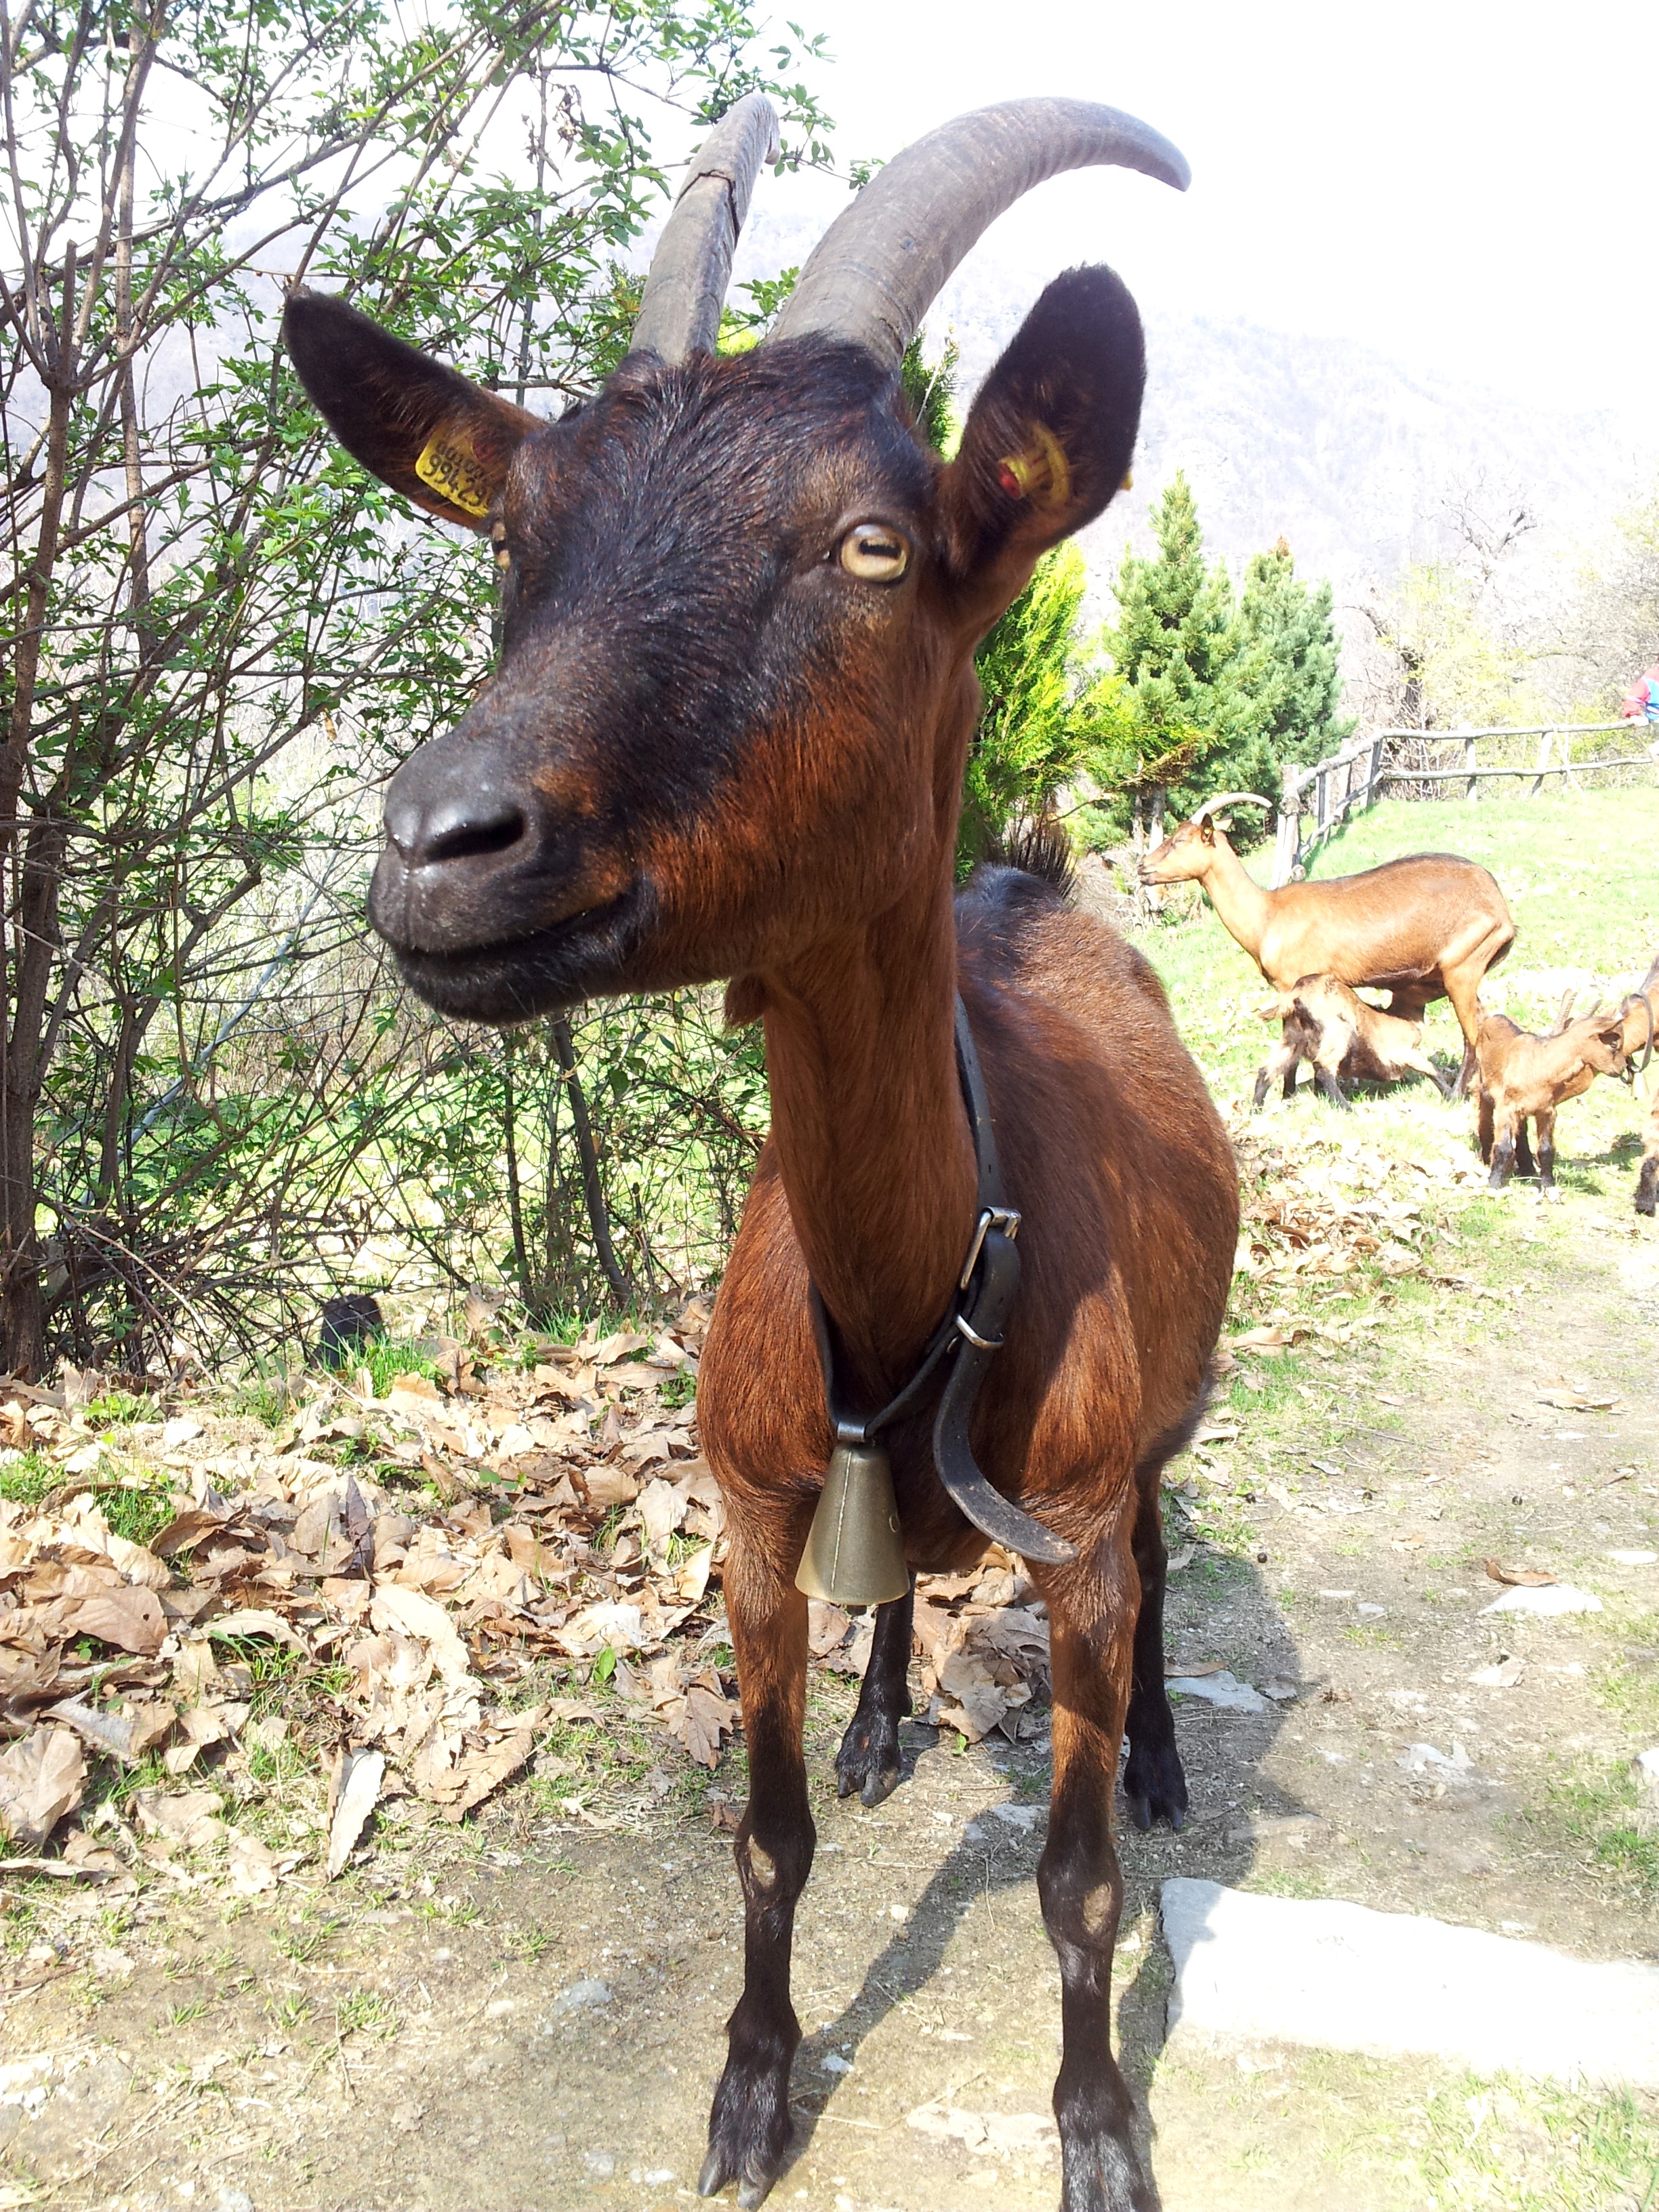
nature, mountain, bell, goat, horn, pasture, grazing, brown, mammal, stallion, italy, fauna, goats, alps, vertebrate, mare, plinth, muzzle, breeder, horns, piemonte, pack animal, capra, nanny, cattle like mammal, mustang horse